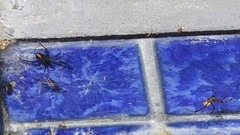
Species: Lactrodectus_hesperus